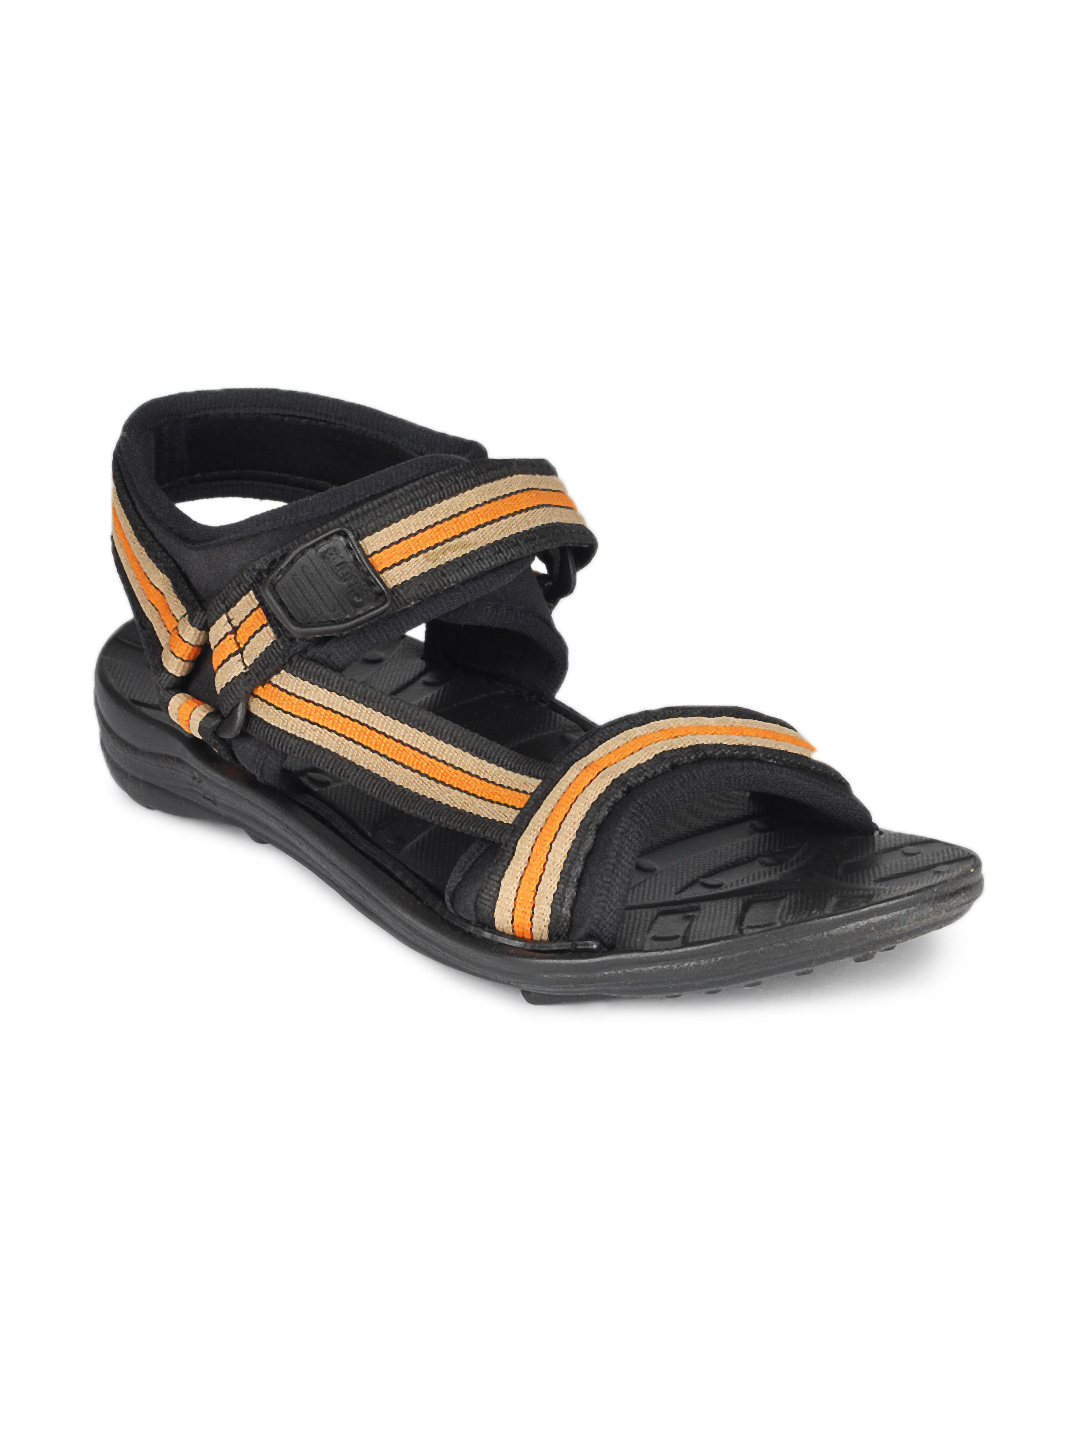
Gliders Men Black Sandals
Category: Footwear / Sandal / Sandals
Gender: Men
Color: Black
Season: Summer 2013
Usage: Casual